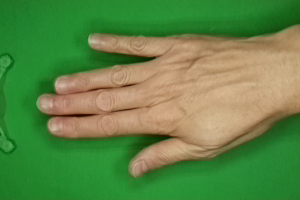
Label: paper